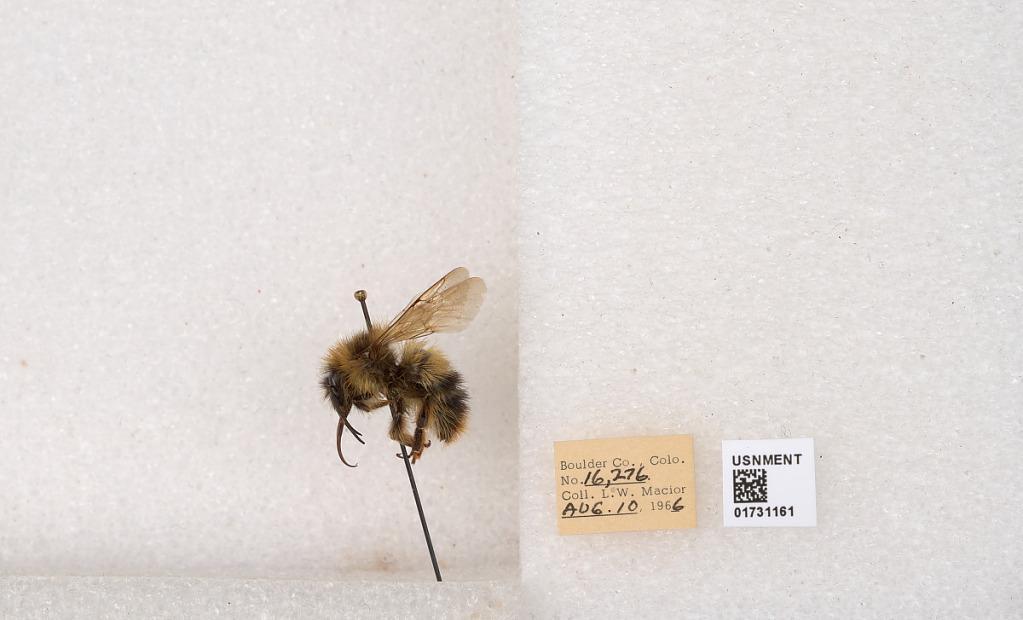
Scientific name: Bombus kirbyellus
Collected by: L. Macior
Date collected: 1966-8-10
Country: United States
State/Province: Colorado
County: Boulder
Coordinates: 40.0925, -105.358